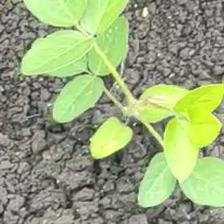
Weed species: Asian_Pigeonwings_(Clitoria Ternatea)